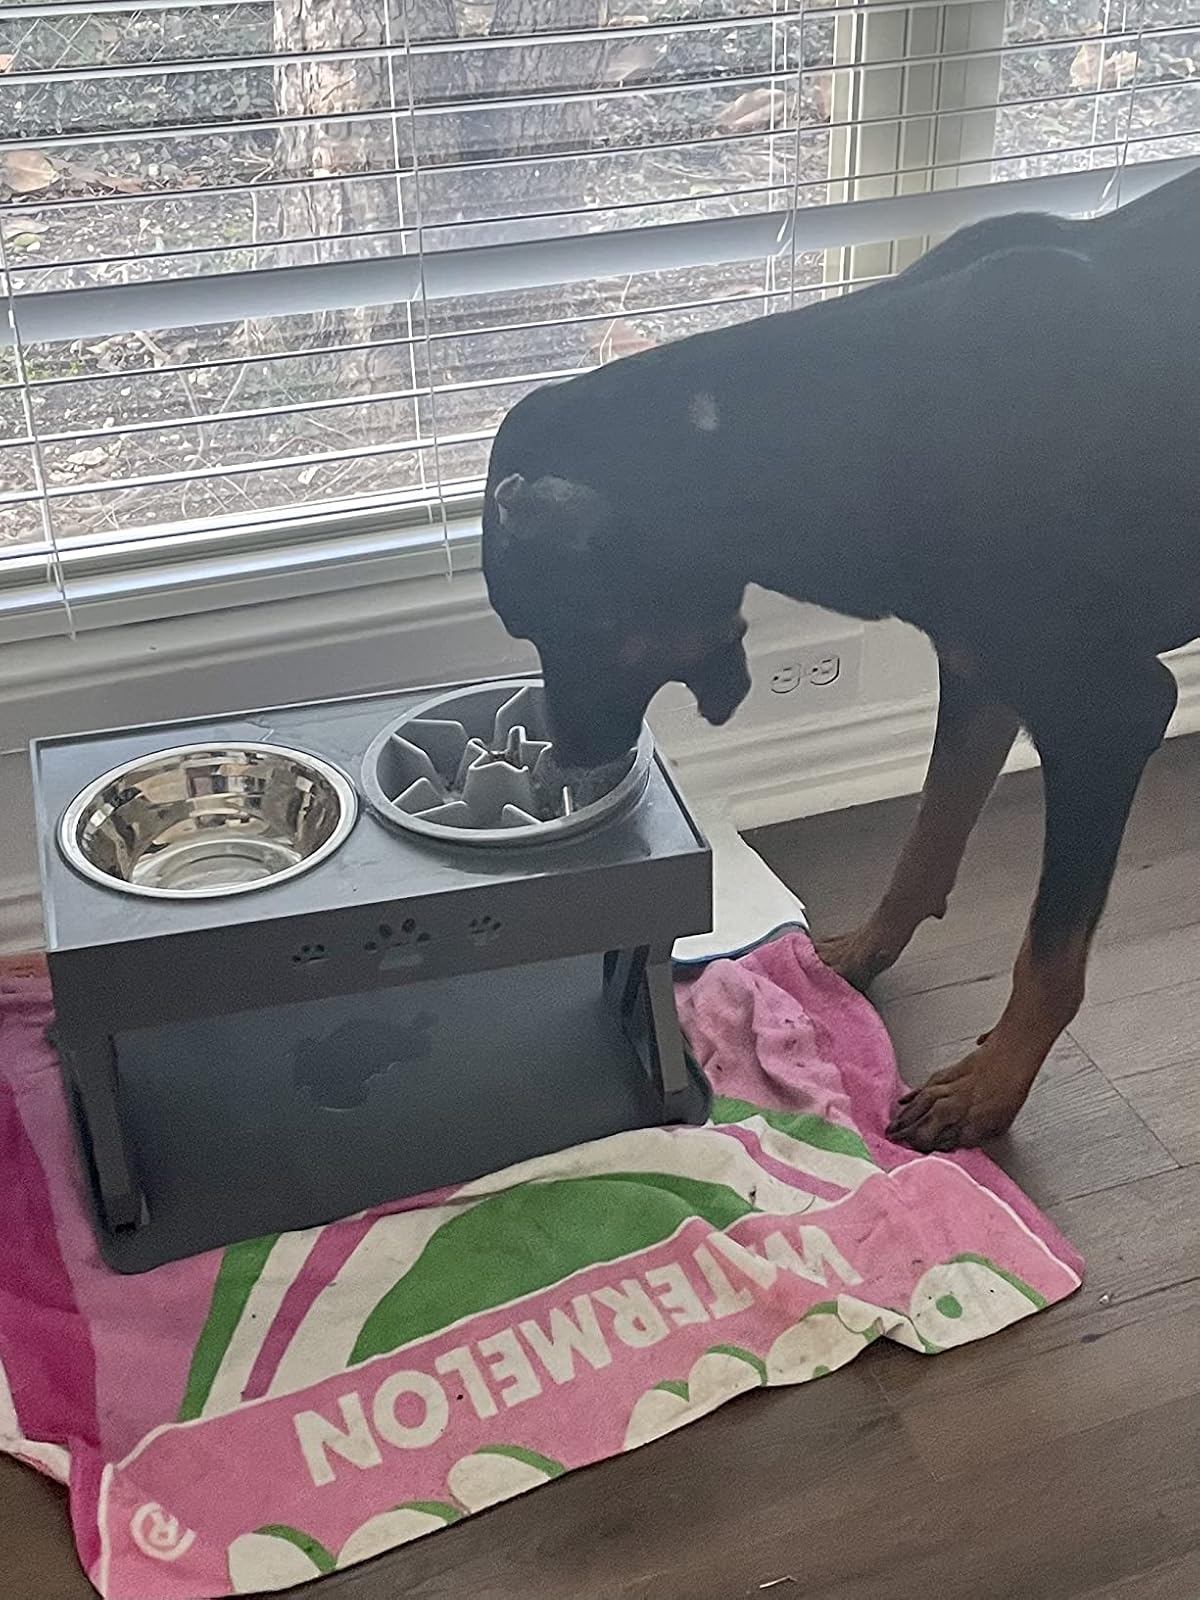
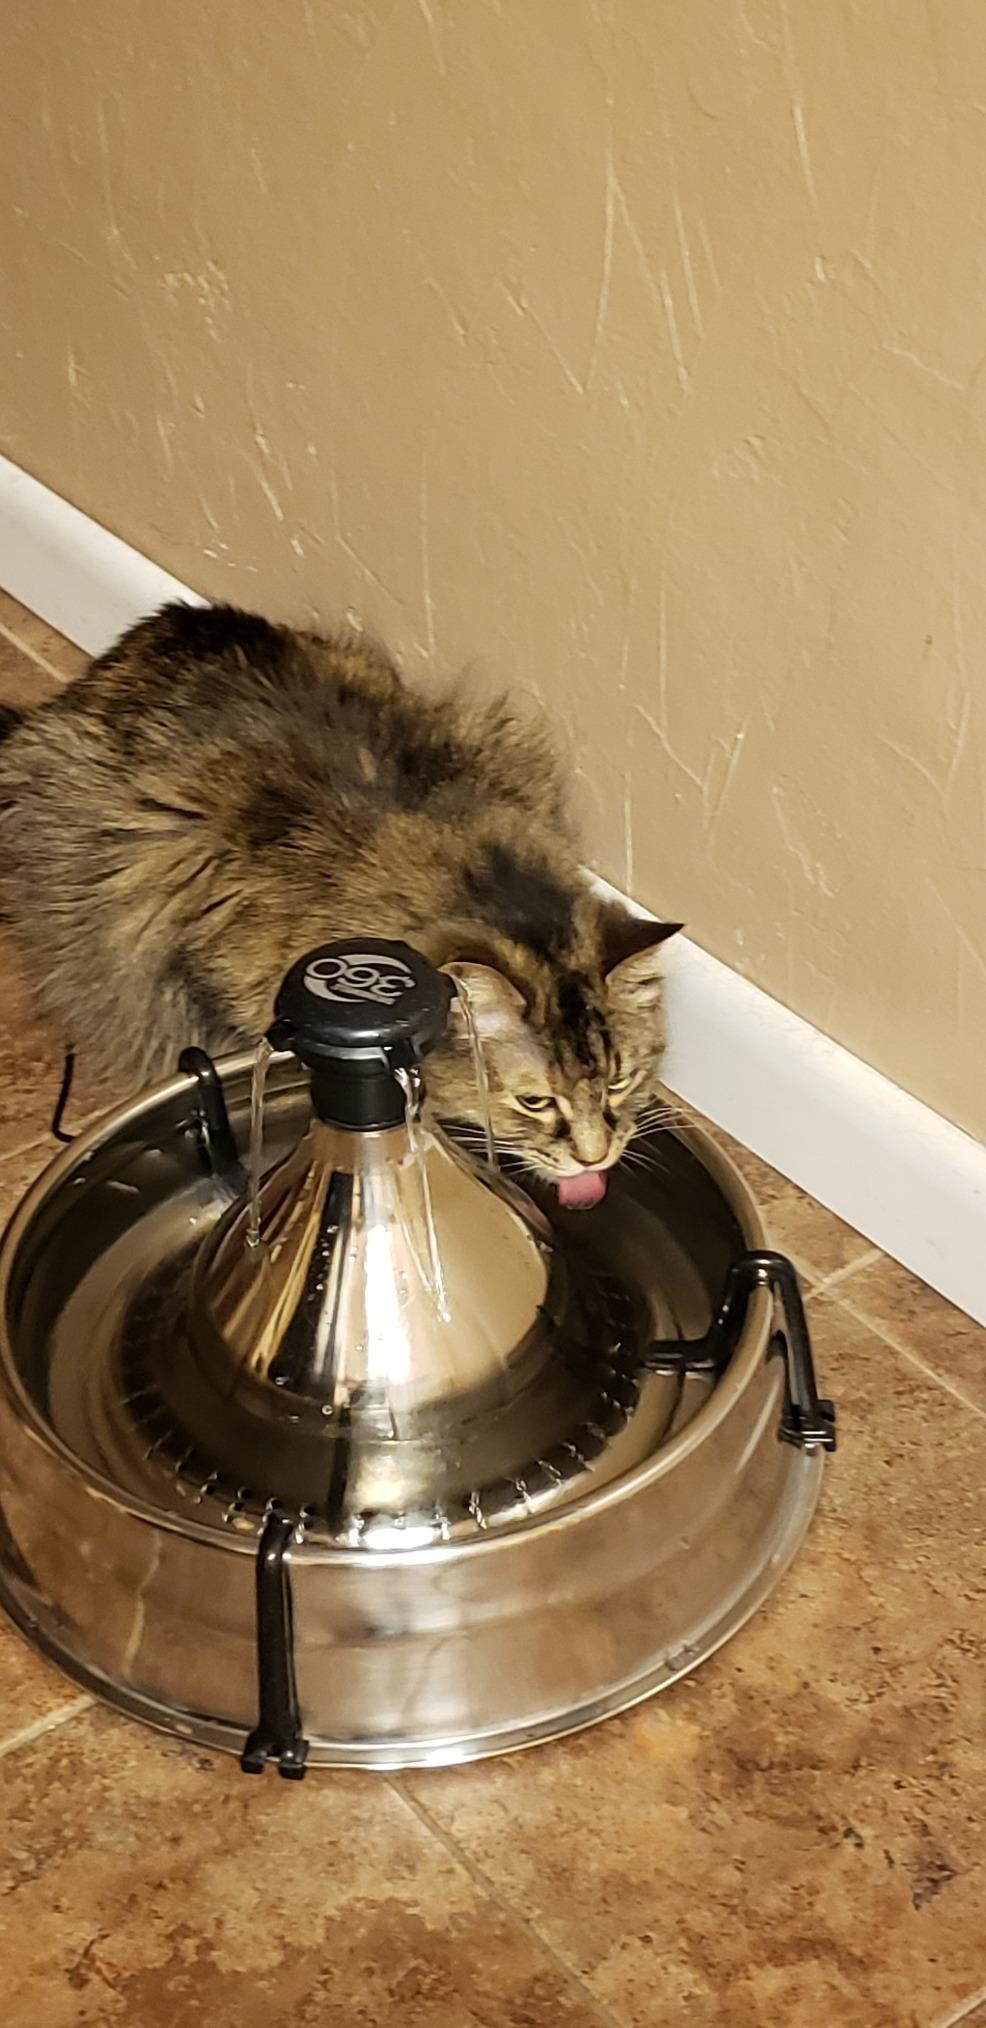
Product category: items_bowl
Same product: no